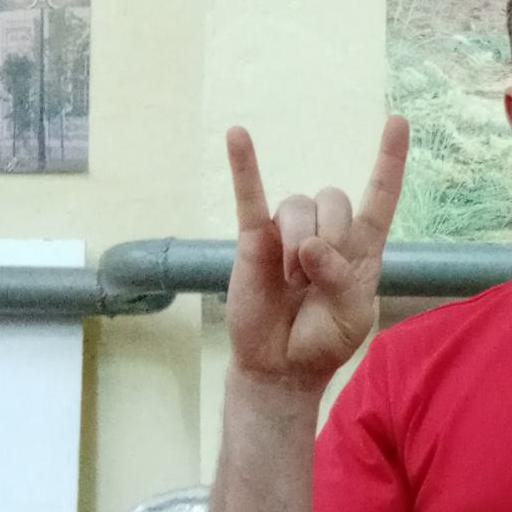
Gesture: rock